2022 Hamilton, Ontario, municipal election

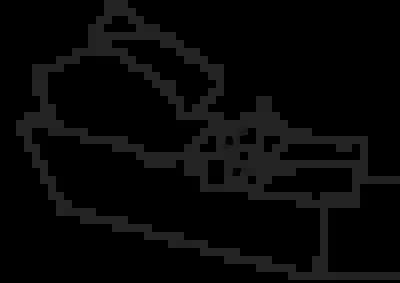
Municipal wards for the election of trustees to the Hamilton-Wentworth District School Board

Ward 1 received its own public school trustee in the trustee ward re-allocation of 2022. This is the first time Ward 1 has had its own dedicated trustee since 1997.